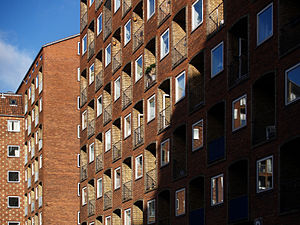
Svenn Eske Kristensen / Værker
Dronningegården (1943)
Svenn Eske Kristensen var en dansk arkitekt og kongelig bygningsinspektør 1961-1975. Han var en af de mest produktive funktionalistiske arkitekter i efterkrigstiden.